1882 Spuyten Duyvil train wreck

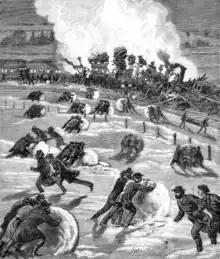
Contemporary illustration of rescuers rolling snowballs to fight fire in the wreck

Although he had been severely burned on his face and arms in the collision, Hanford took charge. Noticing that there was little water left and that what water was being thrown on the flames was having no effect, he shouted for the rescuers to throw snow on the fire instead. He began to roll a huge ball of snow from the ground toward the wreck, and others followed his lead. As they began throwing their large snowballs on the burning sleepers, other rescuers began extricating the dead and injured. They, too, had snow and water thrown on them to offset the heat so they could get the victims out. Within a short time all the snow had been scraped from the ground around the crashed cars.